Harlow Town railway station

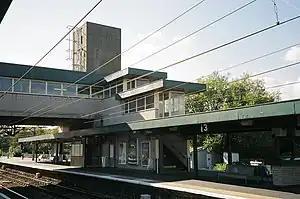
Platform 3

Harlow Town railway station is on the West Anglia Main Line serving the town of Harlow in Essex, England. It is down the line from London Liverpool Street and is situated between and stations. Its three-letter station code is HWN.